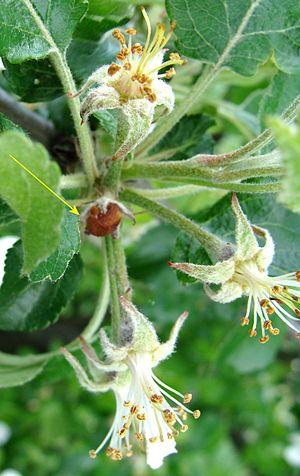
L'anthonome d'hiver du poirier est une espèce d’insectes coléoptères de la famille des Curculionidae originaire d'Asie centrale et de Turquie. En Europe, il réside principalement dans les régions situées au sud de la Loire.